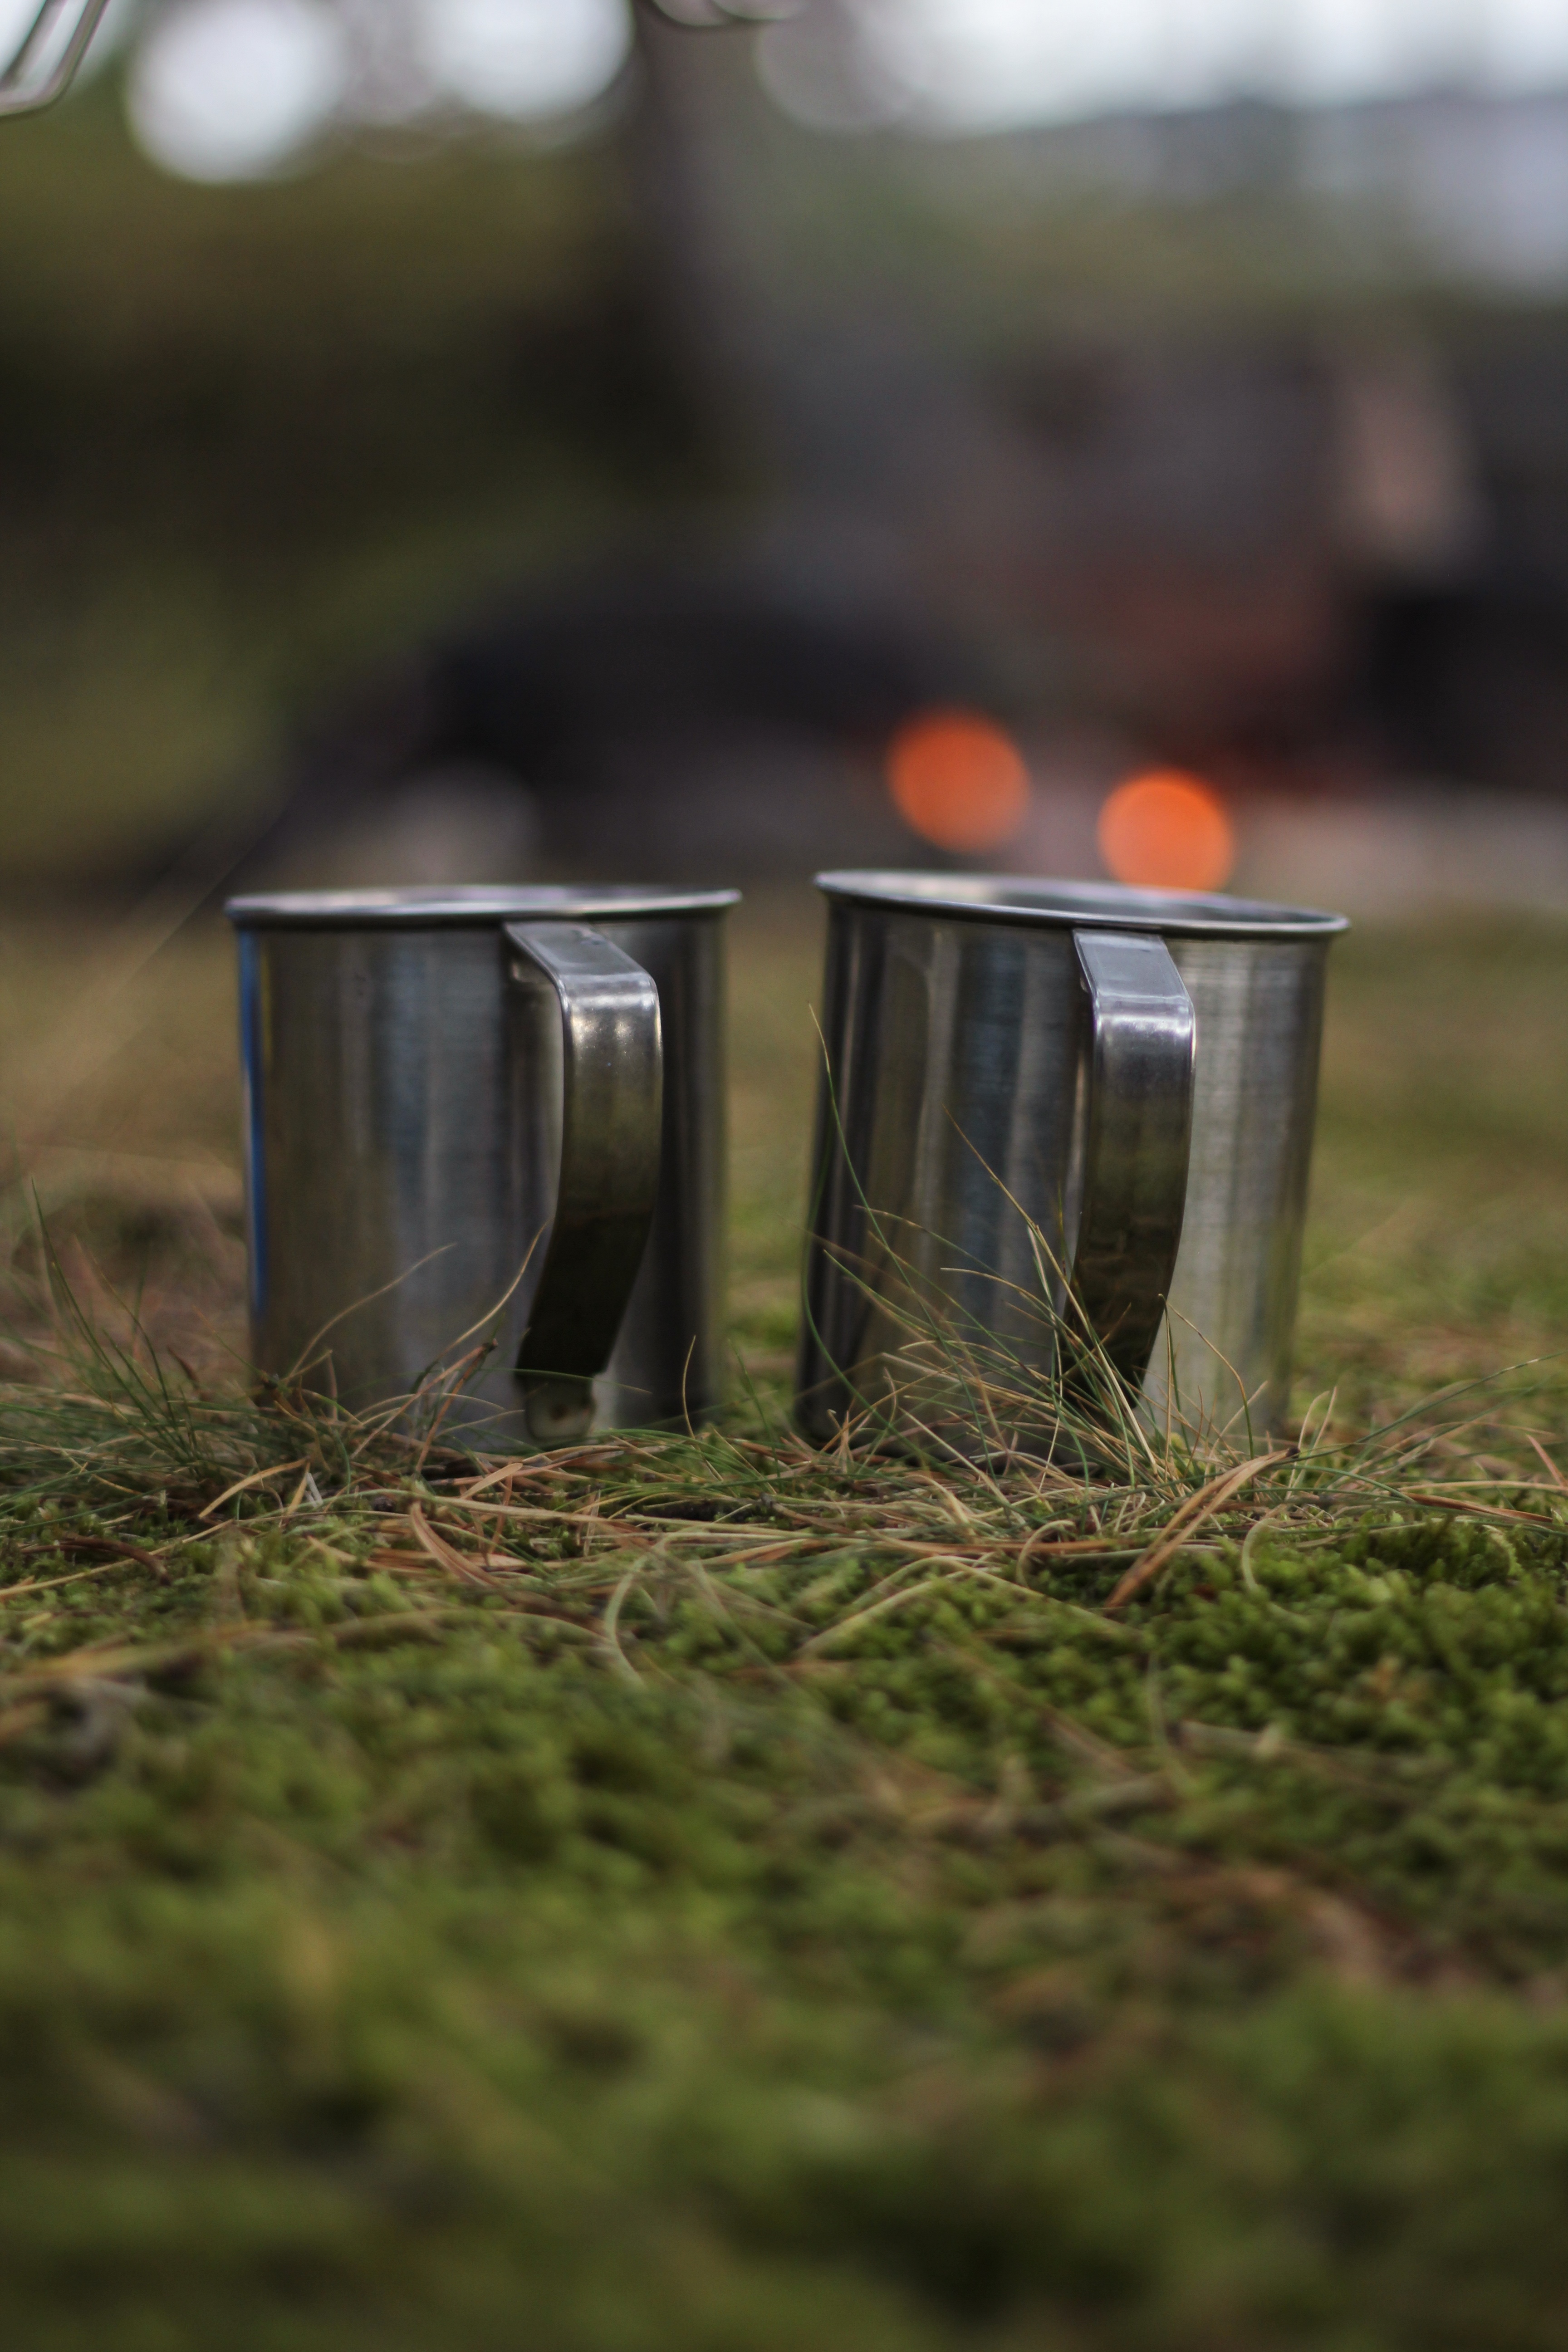
tree, grass, morning, leaf, glass, green, autumn, lighting, man made object